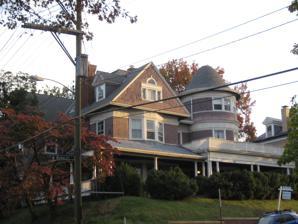
Building: Catlett House (Staunton, Virginia)
Country: United States of America
Year built: 1897
Historic house in Virginia, United States United States historic place Catlett House U.S. National Register of Historic Places U.S. Historic district Contributing property Virginia Landmarks Register Front facade of the Catlett House Show map of Virginia Show map of the United States Location 303 Berkeley Pl. Staunton, Virginia Coordinates 38°9′2″N 79°4′7″W / 38.15056°N 79.06861°W / 38.15056; -79.06861 Area 1 acre (0.40 ha) or less Built 1897 Architectural style Queen Anne Part of Gospel Hill Historic District ( ID85000299 ) NRHP reference No. 82004600 VLR No. 132-0032 Significant dates Added to NRHP July 15, 1982 Designated CP February 14, 1985 Designated VLR May 18, 1982 The Catlett House is a detached Queen Anne style building from 1897 in Staunton, Virginia .  It was listed on the National Register of Historic Places (NRHP) in 1982. It is located in the Gospel Hill Historic District . Construction was begun in 1896 by R.H. Catlett, who died in the same year, and completed in 1897 for his widow, Fannie Catlett. The three-story, three-bay building is on a raised corner lot in the city's Gospel Hill neighborhood. It has shingled outer walls on the two upper floors, with rough-faced stone on the foundation and first floor.  It has a hipped and gable roof with large projecting gables and a rounded tower, which has a bell shaped roof with dark brown shingles.  The front facade is split into three bays, with a projecting gable and a round turret on the ends, connected by a plain central bay.  The ground floor has a wide verandah wrapping three sides of the house. It has nine fireplaces, and twenty-one leaded glass windows on the first floor. The house, formerly used as a retirement home for women is now the Berkeley House Bed & Breakfast. Its significance in the NRHP is due to its architecture. References